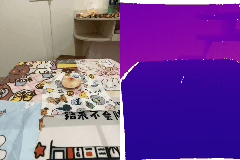
Label: peach